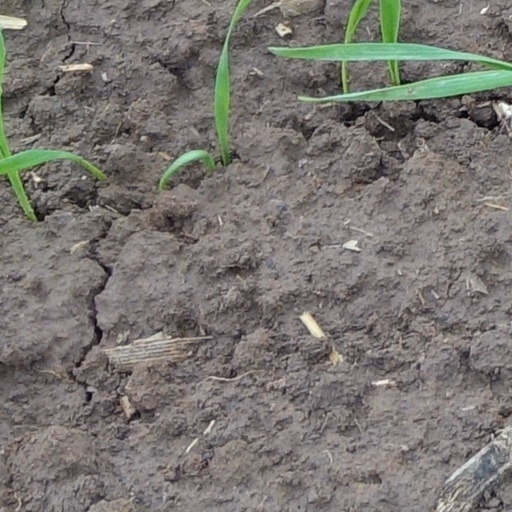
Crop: wheat